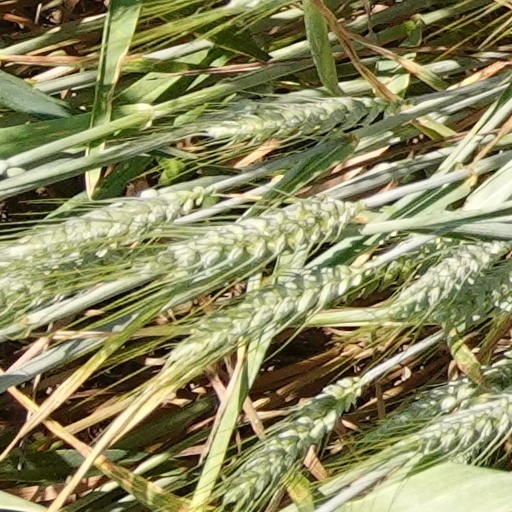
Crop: wheat